Granada Studios

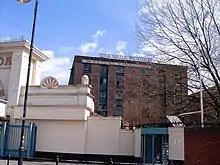
The bonded warehouse located next to Granada Studios. It is currently the filming location of "Dragons' Den".

In 2002, the studio's reception area was moved from the eastern end of the tower block off Atherton Street, to the western end inside the compound so visitors passed through a secure area before accessing the non-public reception. The old reception area became unused. Granada unveiled plans to move into the bonded warehouse adjacent to Granada House in 2003. One of the four studios would be decommissioned as part of the move. This plan was postponed as plans for the BBC to move production to Manchester emerged.